Lowestoft

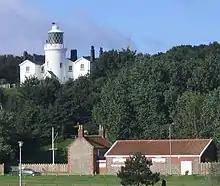

Lowestoft is among the more socially deprived areas in Suffolk, with Kirkley the county's most deprived ward, ranking 173rd most deprived in England out of 32,486. The area attracted European Union redevelopment funding. The Waveney Sunrise Scheme invested £14.7 million, funding transport improvements and tourist facilities such as fountains on Royal Plain, as stimulants. Regeneration company 1st East, which focused on the Lowestoft and Great Yarmouth areas, closed in 2011.